The Bushido Blade

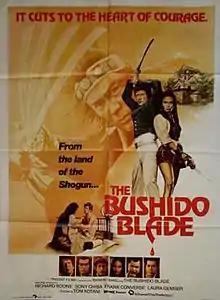
Theatrical release poster

The Bushido Blade is a 1979 film directed by . Sonny Chiba, Toshiro Mifune, Mako, Laura Gemser, James Earl Jones and Richard Boone in his last film appearance appear in this film. It was filmed in 1978, but not released until 1979.